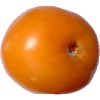
Label: Tomato Yellow 1